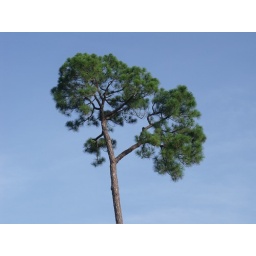
pine tree against the hazy blue sky